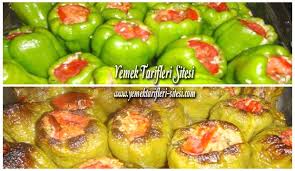
Yemek: biber_dolmasi